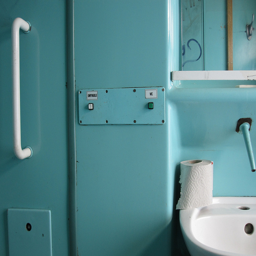
There is a blue wall with a panel that has one green button and one white button.
a close up of a bath room sink with toilet paper
 a bathroom with blue walls and a roll of toilet paper on the sink
A blue room has a white sink in it.
A view of a bathroom  with two electrical buttons and a roll of toilet paper visable.